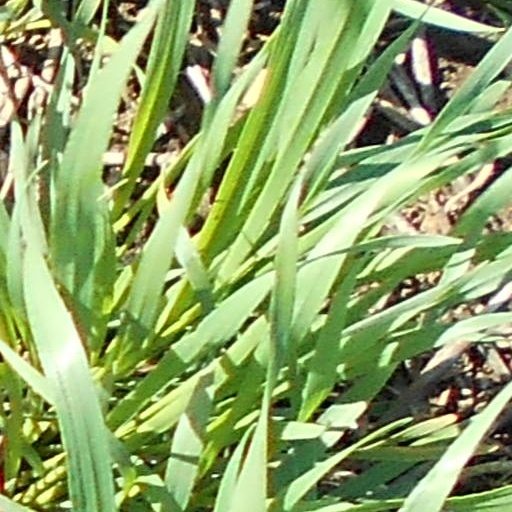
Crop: wheat